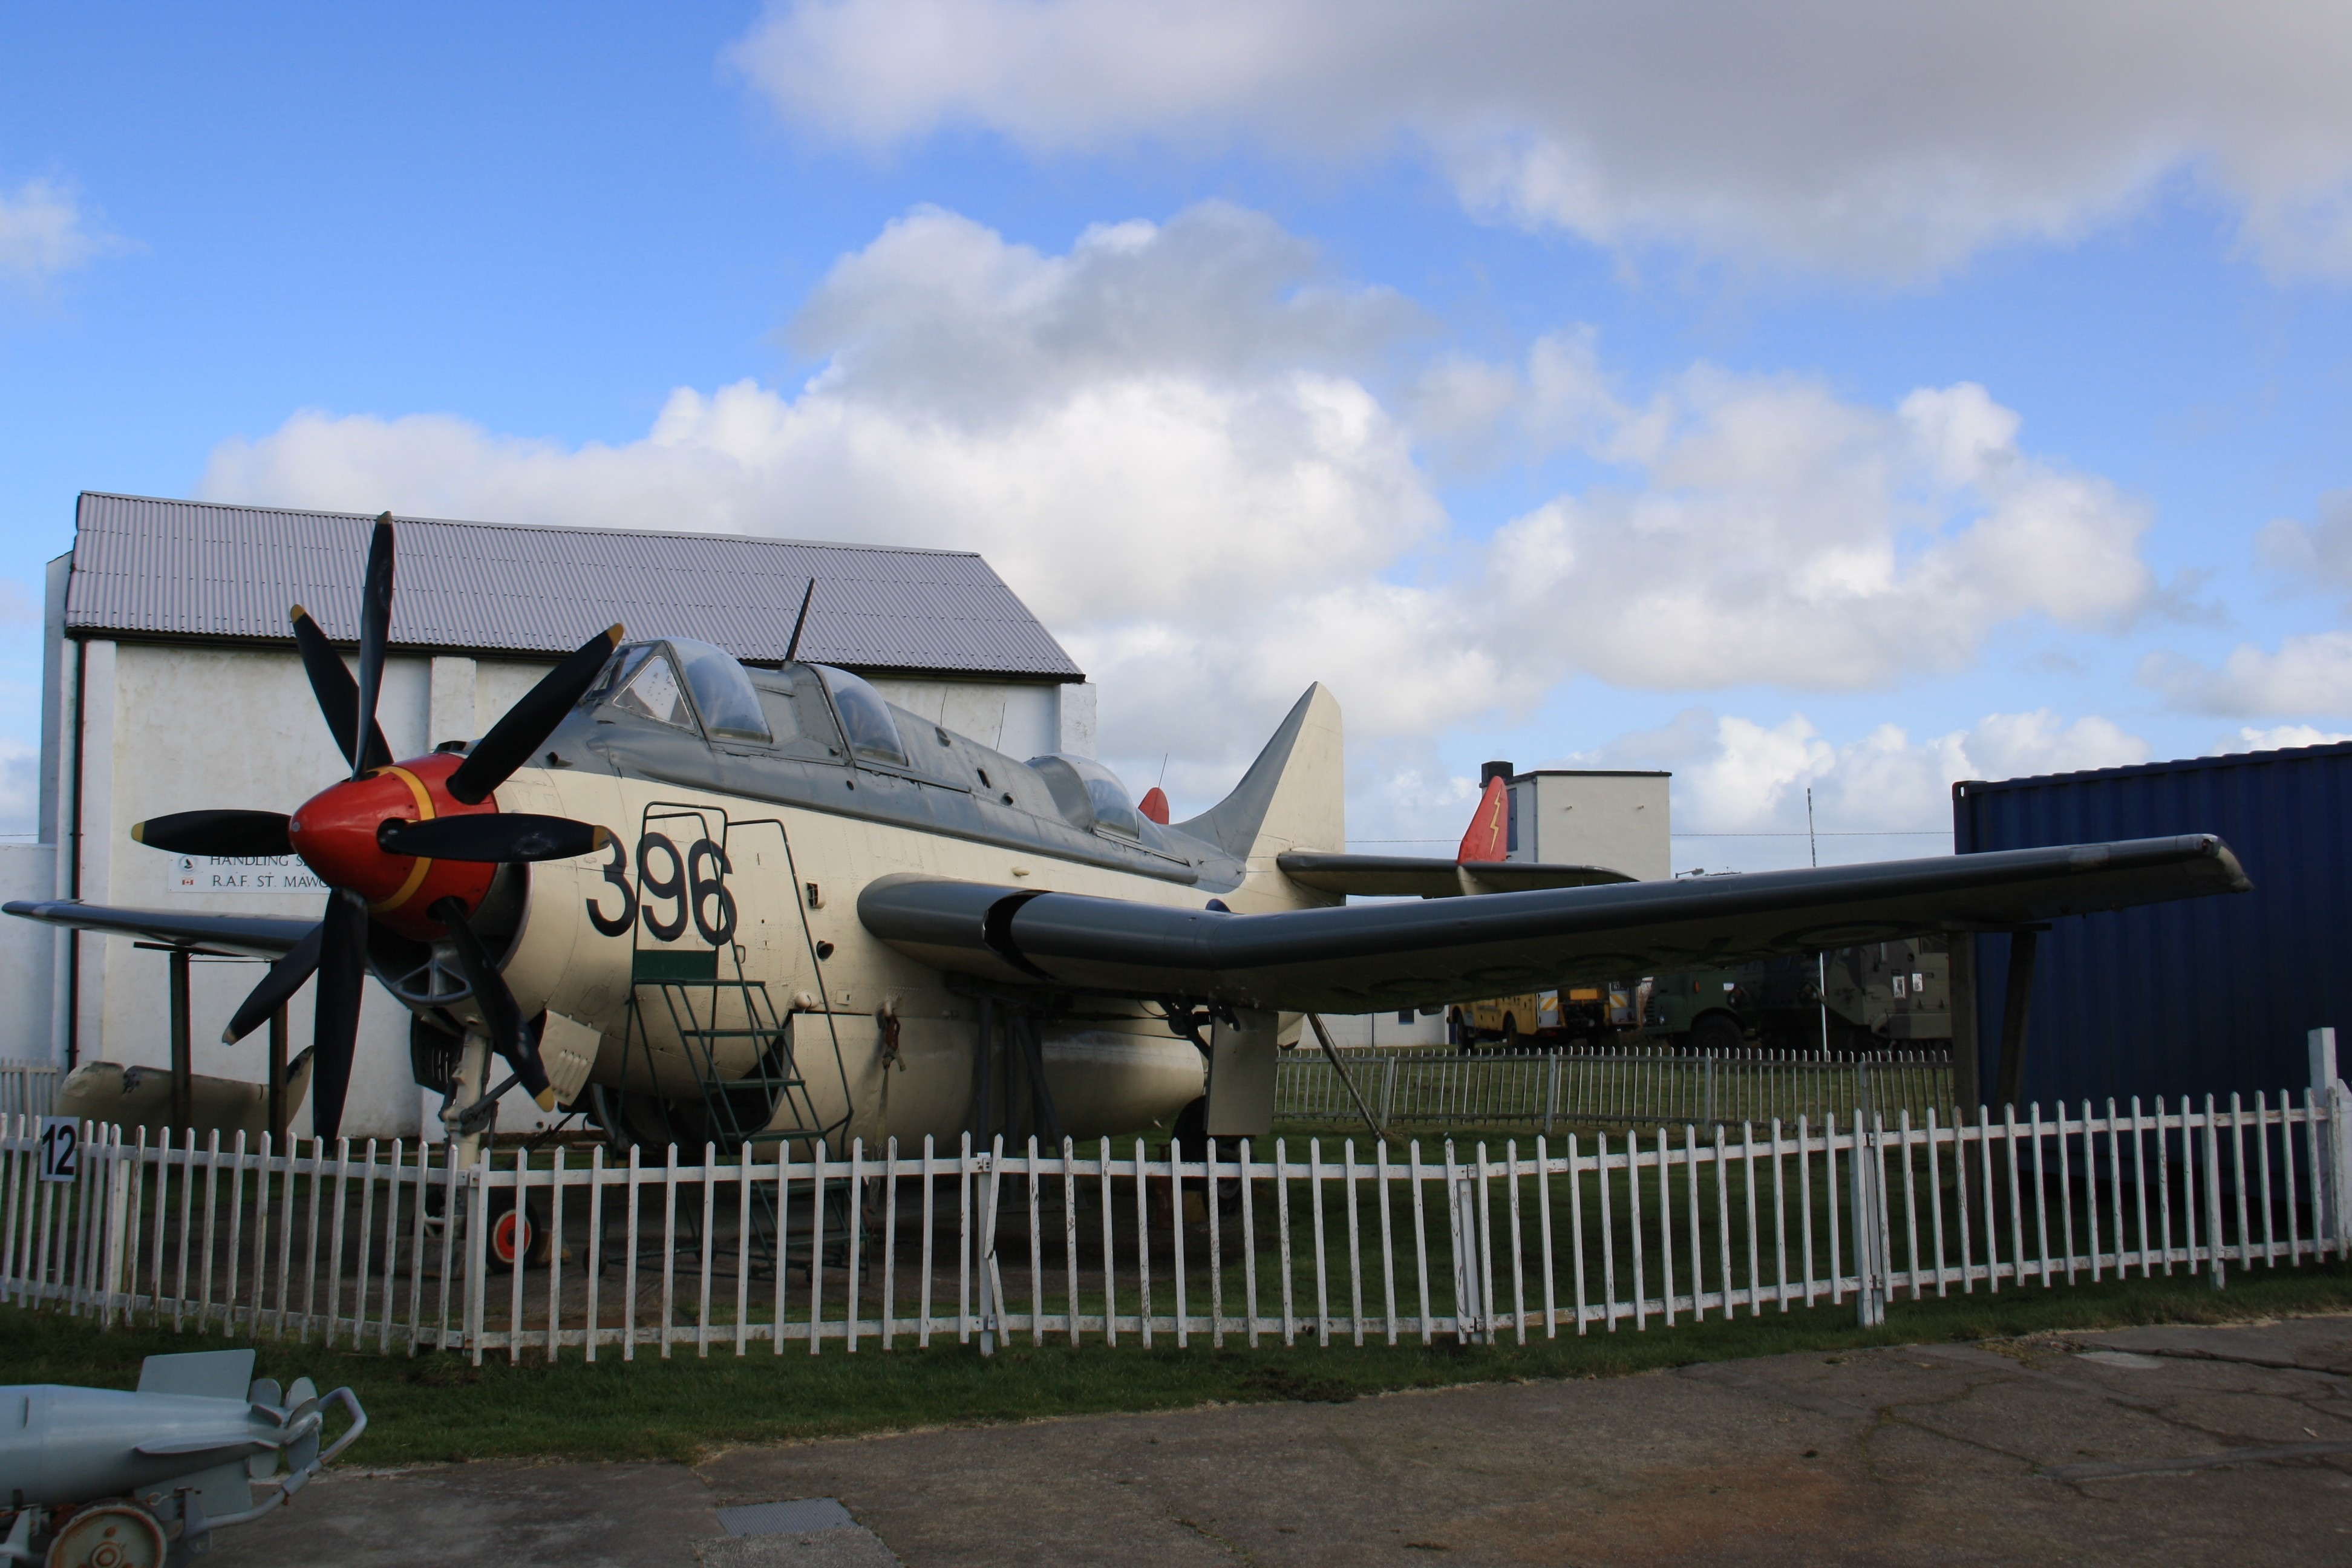
vintage, airplane, aircraft, vehicle, museum, aviation, memorial, air force, fighter aircraft, military aircraft, 2nd world war, atmosphere of earth, aircraft engine, propeller driven aircraft, north american p 51 mustang, focke wulf fw 190, fairey, sub marine defence